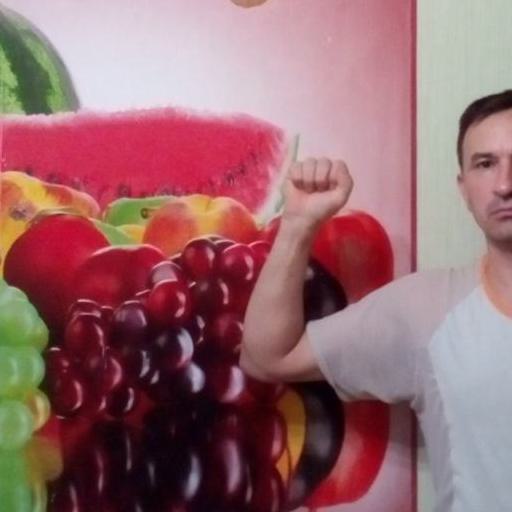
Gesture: fist